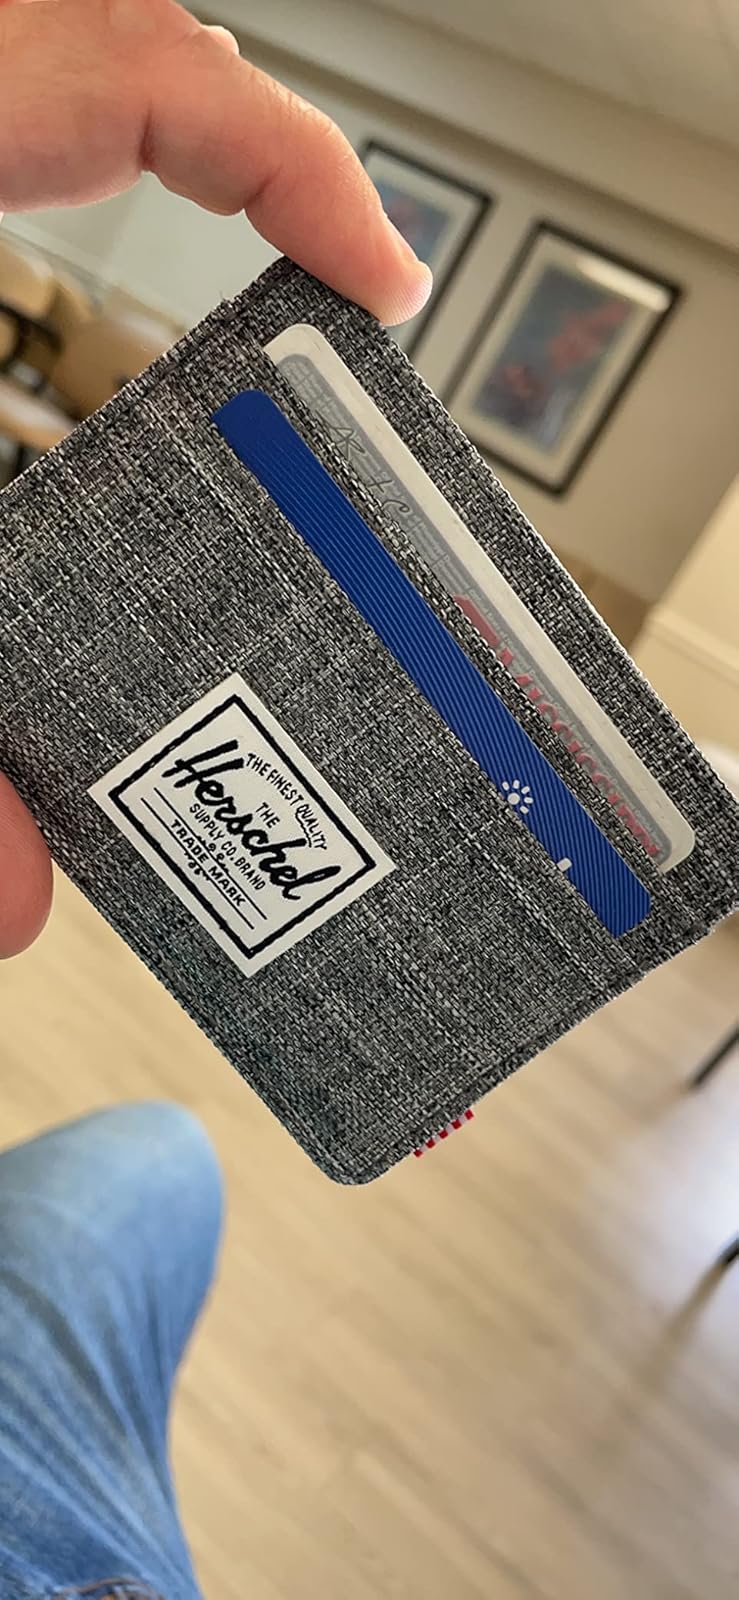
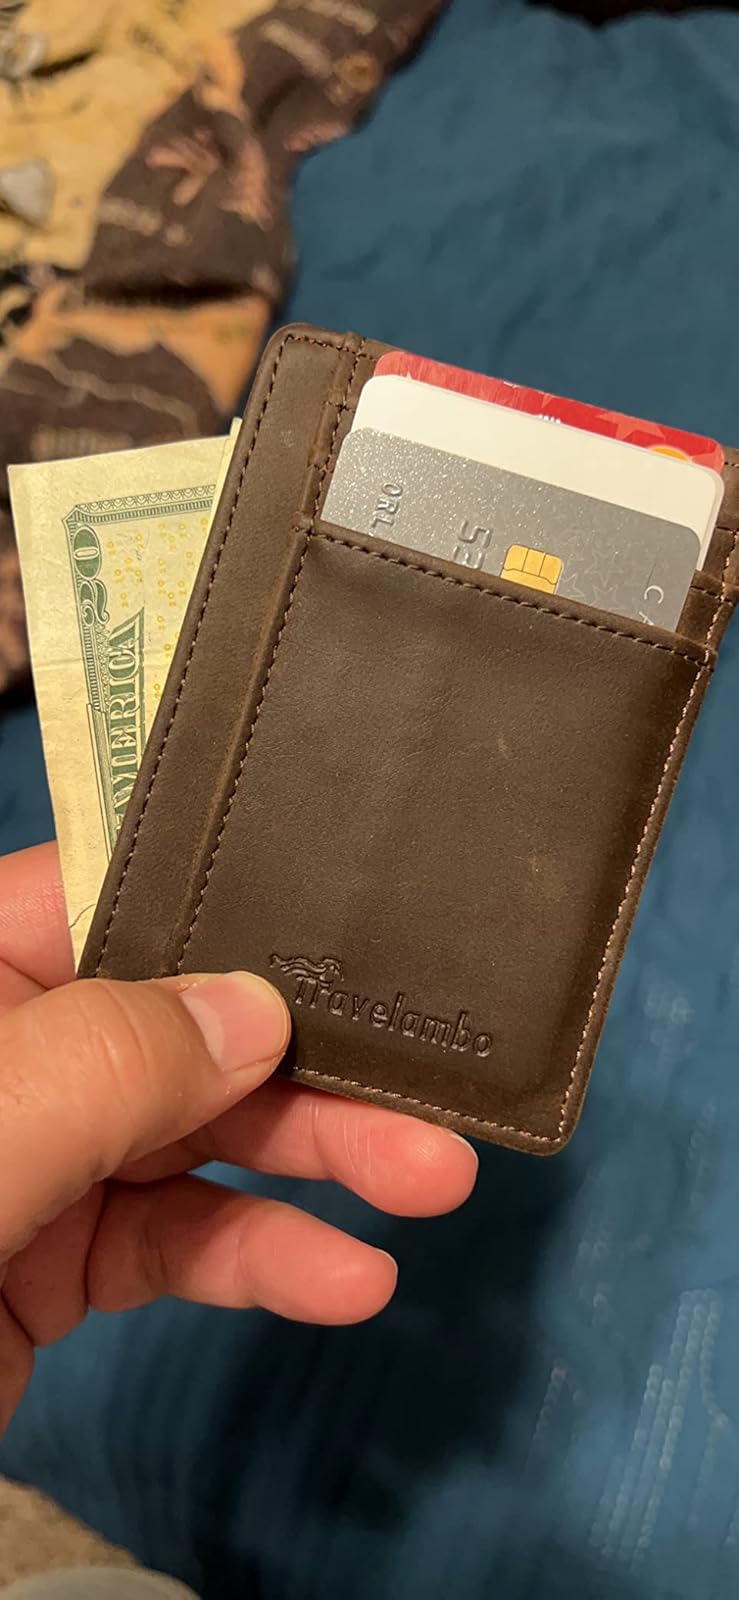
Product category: accessories_wallet
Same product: no